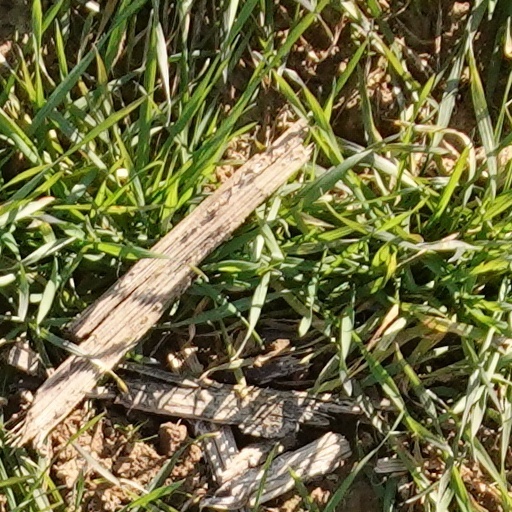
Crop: wheat